Bent Pyramid

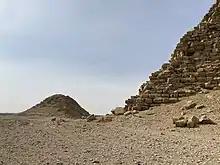
The Bent pyramid with its satellite pyramid, 2021

The Bent Pyramid has two entrances, one fairly low down on the north side, to which a substantial wooden stairway has been built for the convenience of tourists. The second entrance is high on the west face of the pyramid. Each entrance leads to a chamber with a high, corbelled roof; the northern entrance leads to a chamber that is below ground level, the western to a chamber built in the body of the pyramid itself. A hole in the roof of the northern chamber (accessed today by a high and rickety ladder long) leads via a rough connecting passage to the passage from the western entrance.